Hobart coastal defences

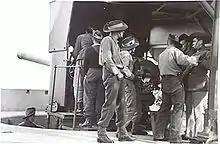
Gunners of the Hobart Coast Artillery load a 6-inch Mk VII gun at Fort Direction for gunnery practice, April 1943

It had also highlighted the state of decay the existing fortresses had reached. Another Commission was carried out, and it was decided the Mulgrave, Prince of Wales and Albert Batteries were inadequate for the defence of the town. By 1878, both had been condemned, and were dismantled by 1881. In 1882, the sites were handed over to Hobart City Council for use as public space, although the subterranean Prince of Wales magazine remains. Most of the stonework was removed and reused in the construction of the Alexandra Battery further to the south.